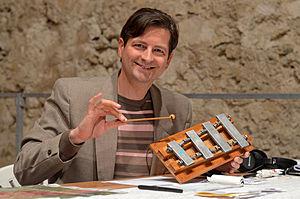
Yann Pailleret, producteur du Jeu des 1000 euros sur France Inter, après l'enregistrement d'une émission à Couture-sur-Loir, Loir-et-Cher.
Le Jeu des 1 000 euros est une émission radiophonique quotidienne, diffusée sur France Inter avant 13 h. Créée en 1958 par Henri Kubnick sous le nom de 100 000 francs par jour, puis renommée 1 000 francs par jour, puis Jeu des 1 000 francs avant de prendre son nom actuel, elle a été animée successivement par Henri Kubnick, Albert Raisner, Maurice Gardett et Roger Lanzac, puis Pierre Le Rouzic durant une courte période, ensuite par Lucien Jeunesse durant une trentaine d'années à partir de 1965, puis par Louis Bozon de septembre 1995 à juin 2008, et enfin par Nicolas Stoufflet depuis lors.